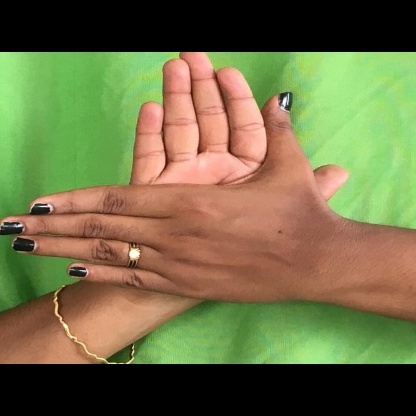
Mudra: Chakra